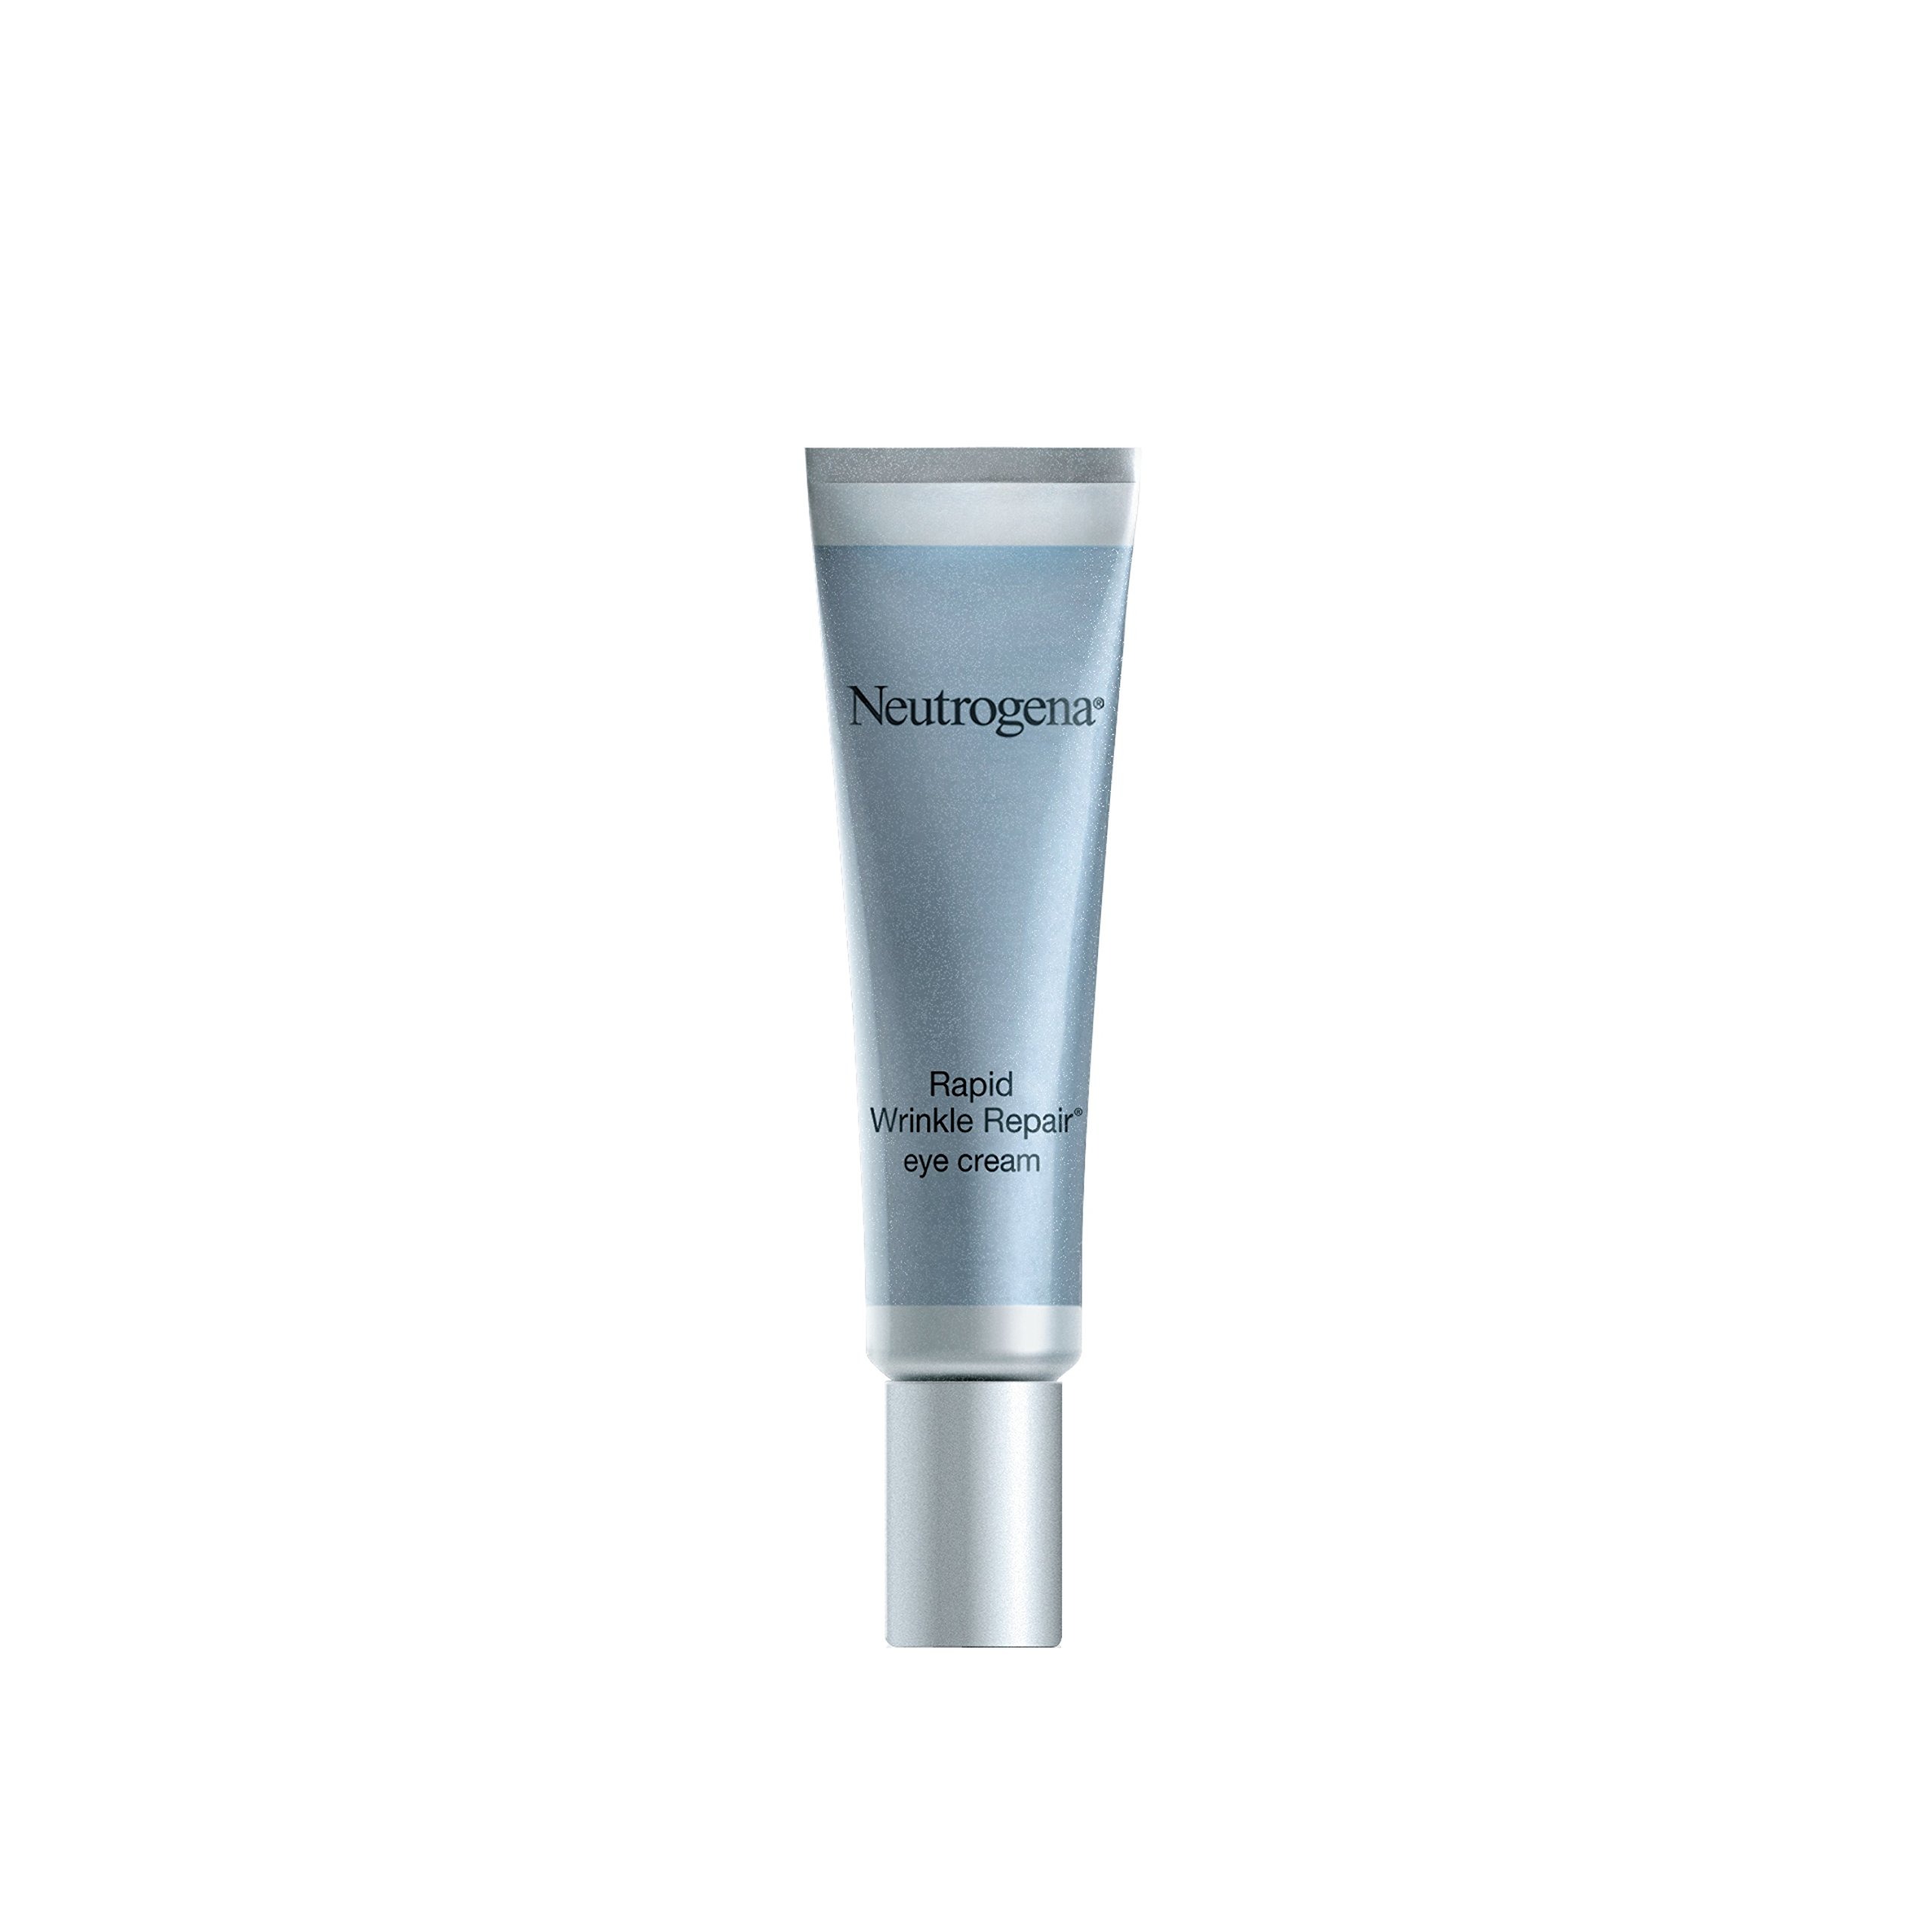
Item Name: Neutrogena Rapid Wrinkle Repair Retinol Anti-Wrinkle Eye Cream for Dark Circles, Daily Eye Wrinkle Cream with Hyaluronic Acid & Retinol, Paraben-Free, 0.5 fl. oz
Bullet Point 1: Packaging May Vary. 0.5-fluid ounce tube of Neutrogena Rapid Wrinkle Repair Retinol Anti-Wrinkle Eye Cream to visibly reduce the look of fine lines and wrinkles around the eye area with our retinol formula
Bullet Point 2: Clinically proven to help leave skin feeling smoother, the anti-wrinkle formula contains retinol which fights fine lines, dullness, wrinkles and dark spots
Bullet Point 3: Specially formulated for the eye area, retinol cream helps fade the look of stubborn crow's feet, brightens and evens skin tone in the under-eye area, helps smooth fine lines and texture, and targets the look of dark circles
Bullet Point 4: This eye cream contains dermatologist-proven retinol and hyaluronic acid, which adds plumping moisture to help hydrate & rejuvenate the look of skin around the eyes. Plus it is free of parabens, mineral oil and dyes
Bullet Point 5: The perfect addition to a daily at-home anti-age skincare routine, this anti-wrinkle retinol eye cream is proven to work quickly with visible results and is the #1 retinol brand used most by dermatologists
Value: 0.5
Unit: Fl Oz

Price: 24.49